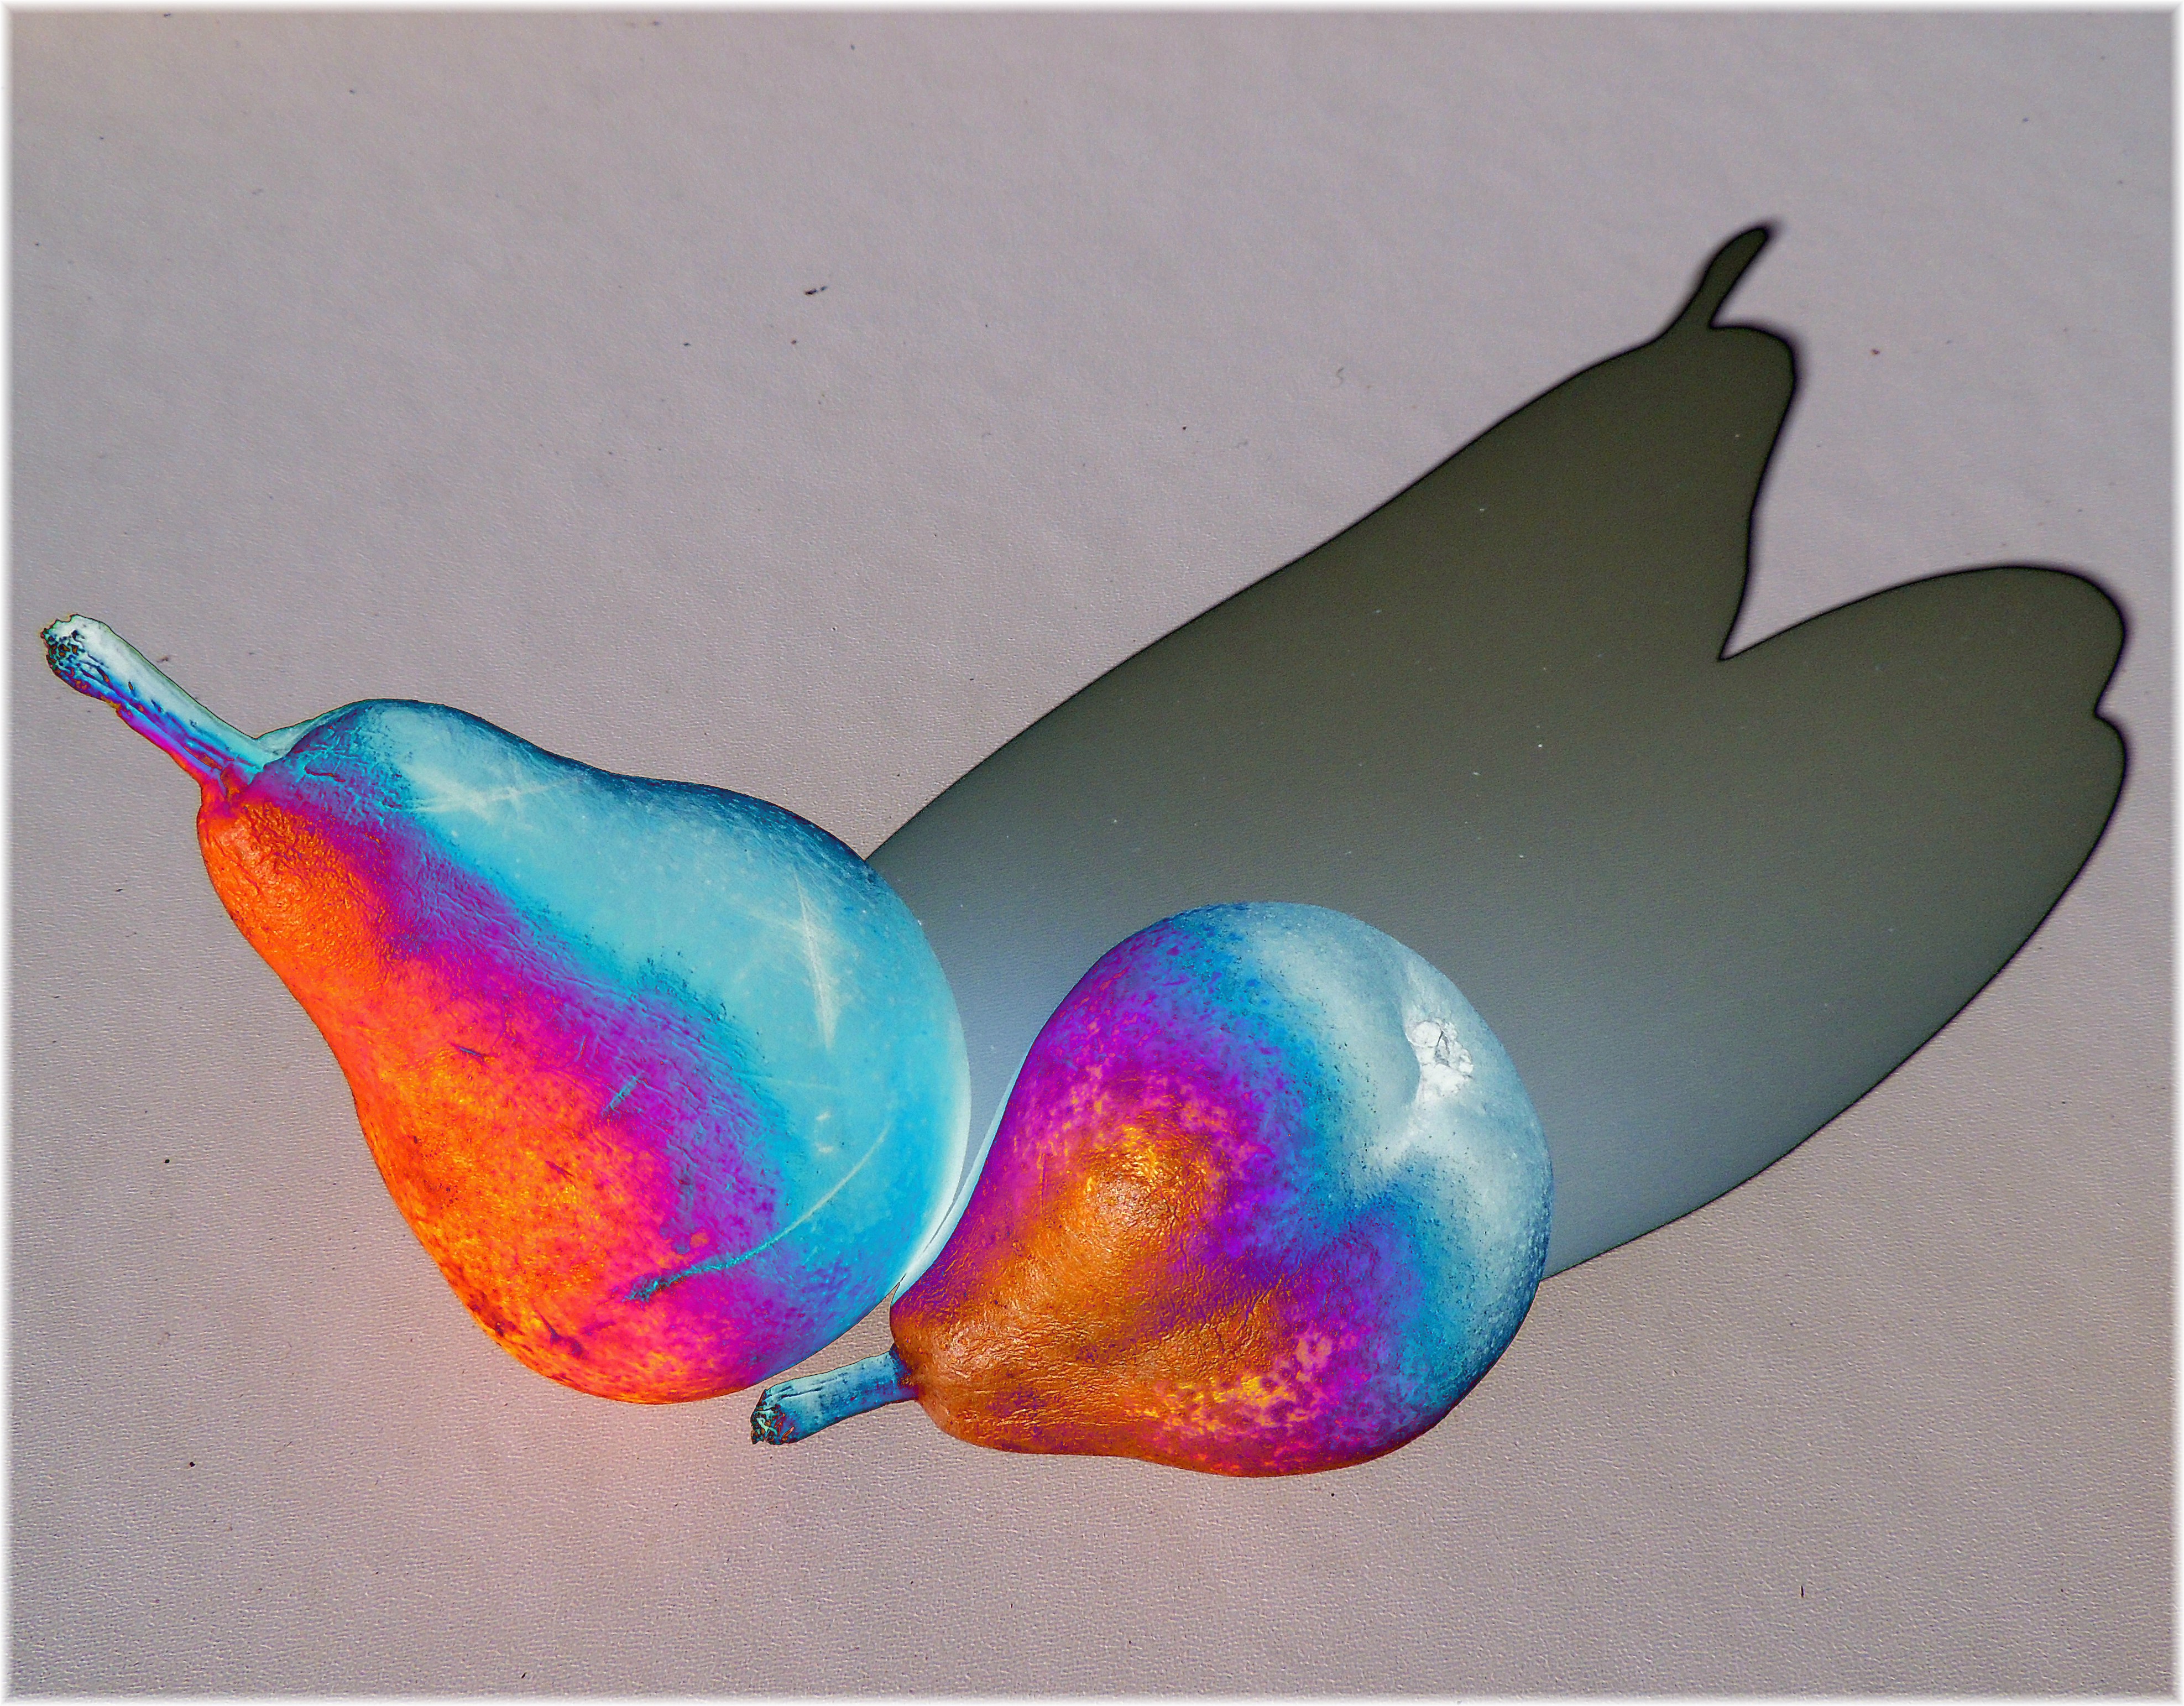
petal, glass, organ